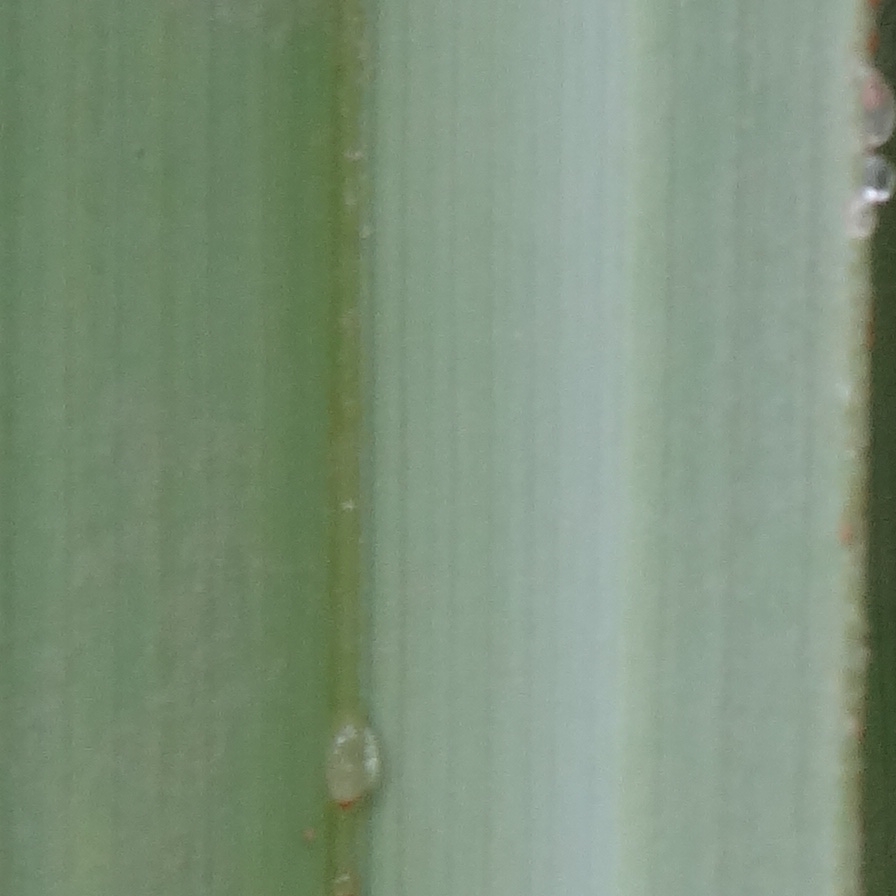
Label: Honey